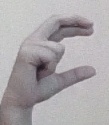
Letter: thal